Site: brandenburg
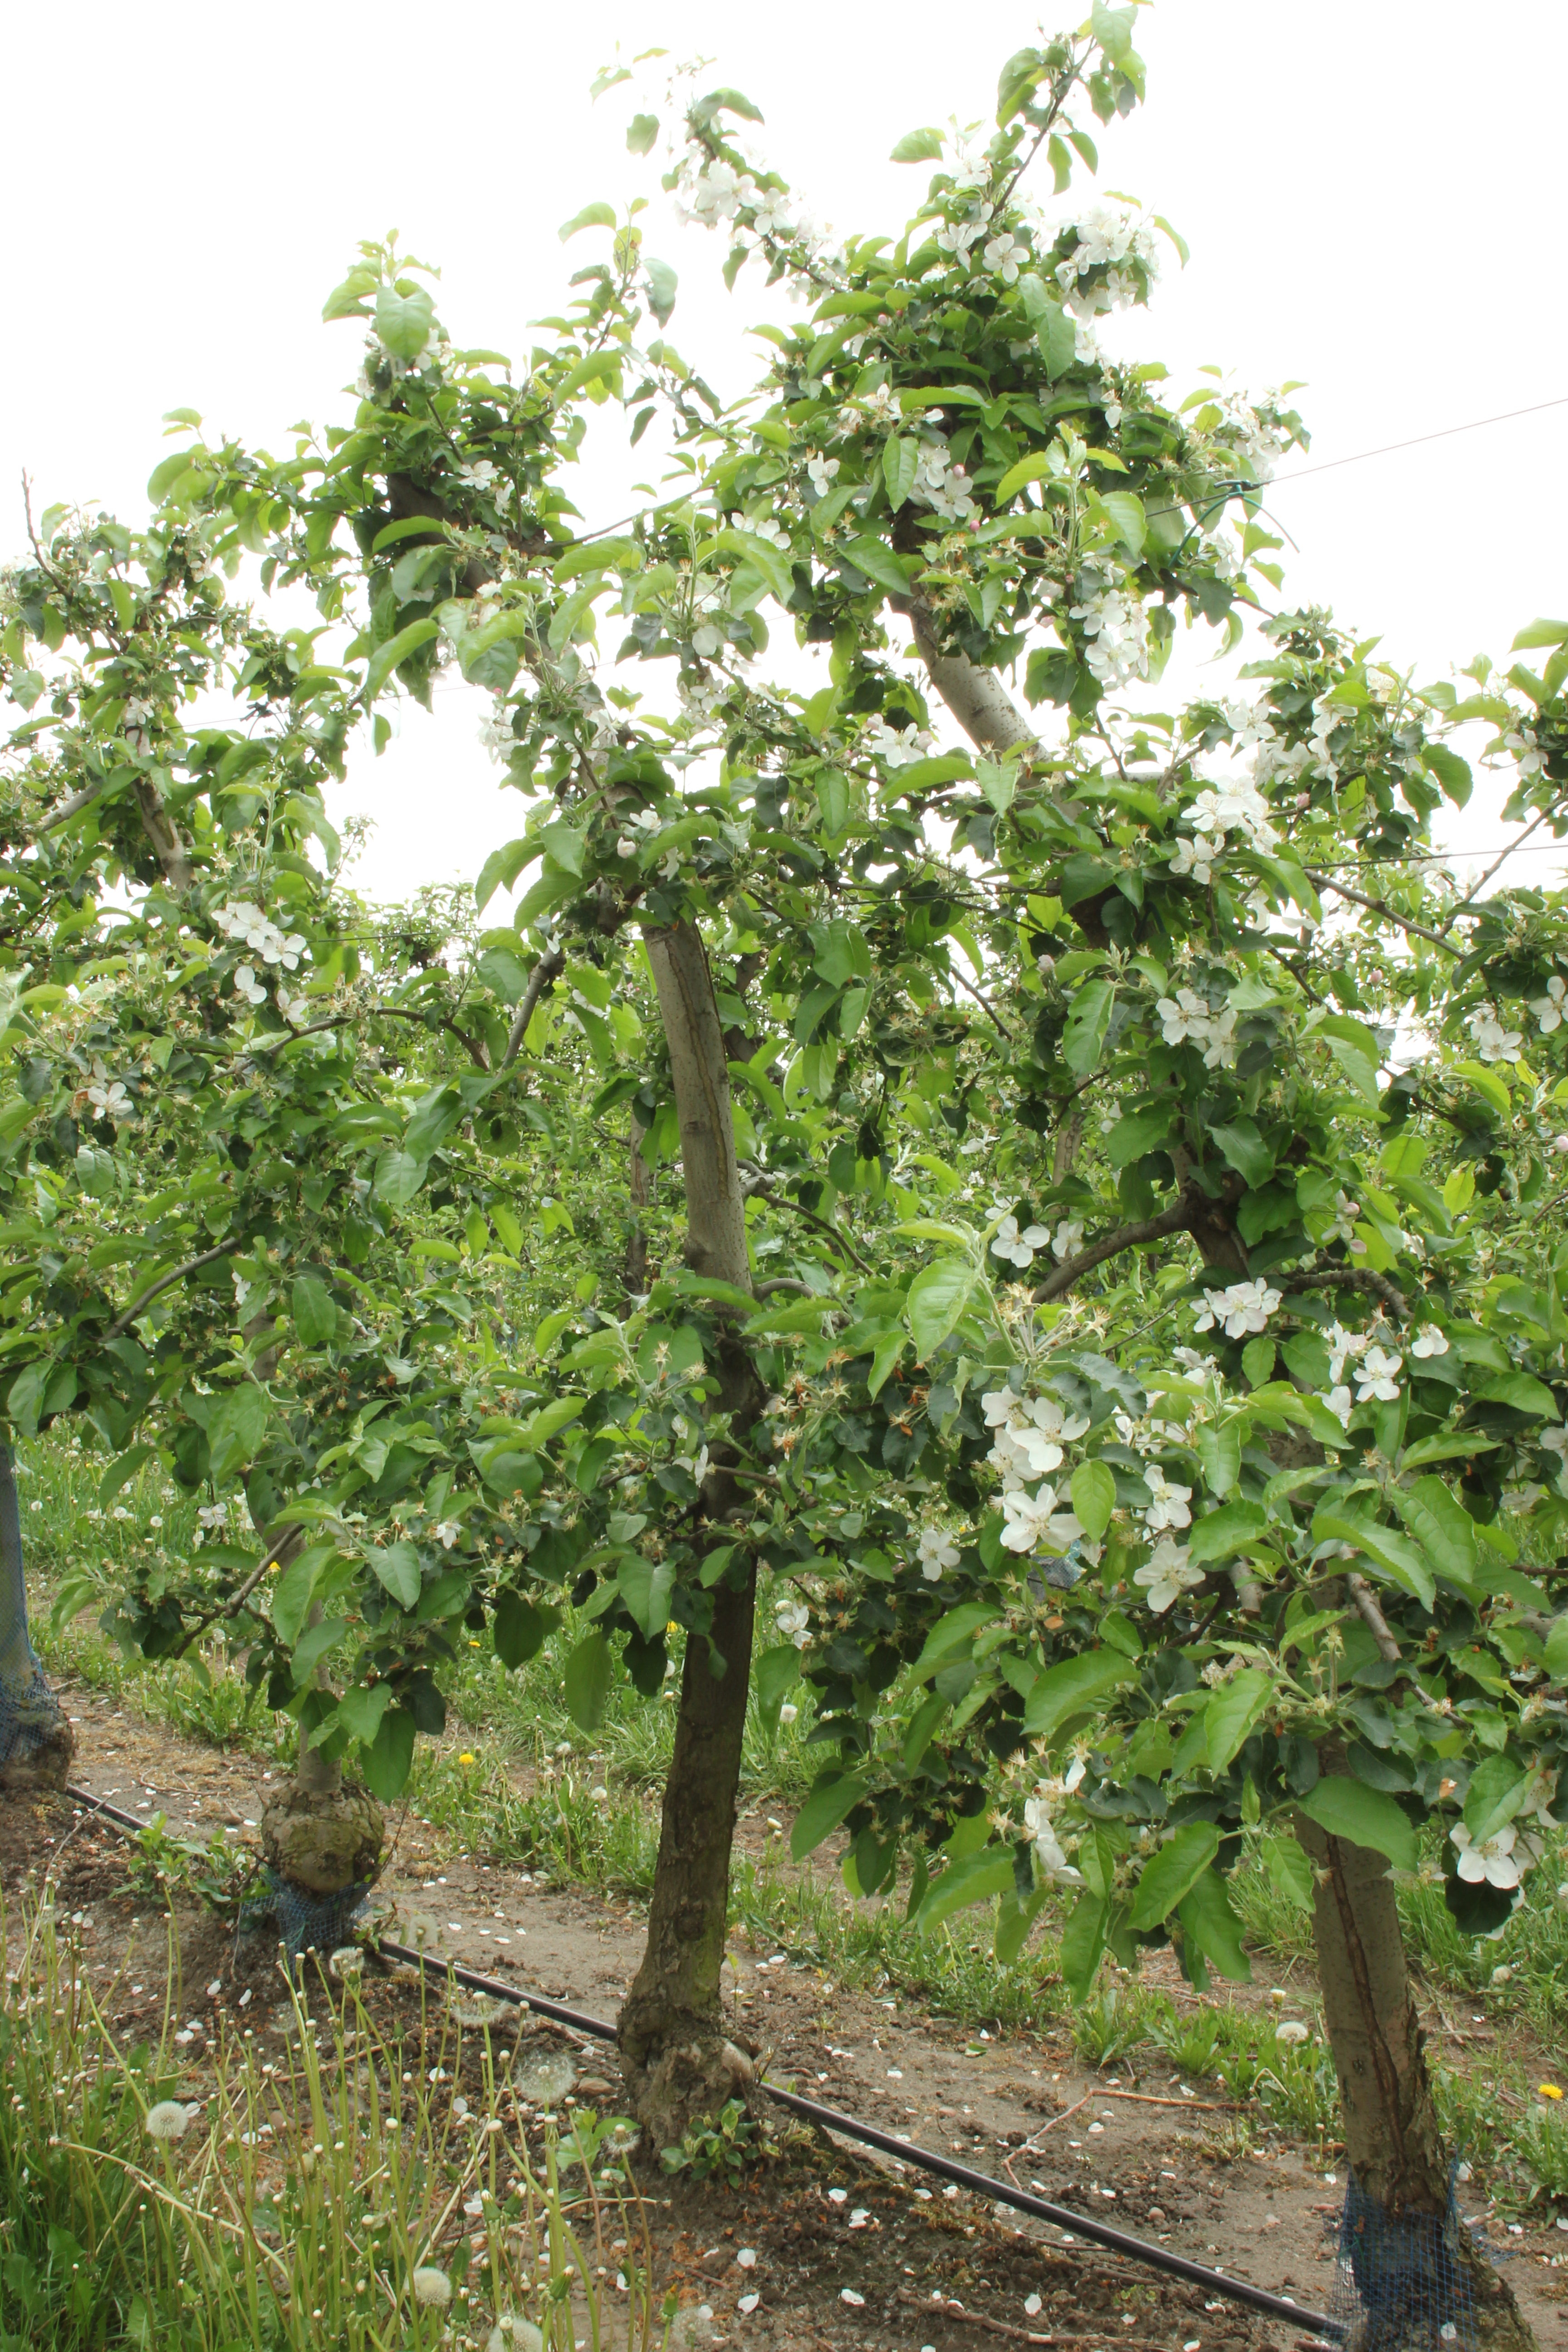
Growth stage (BBCH 67): Flowering